Buses in Ipswich

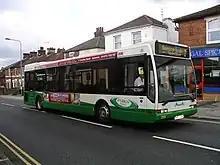
An Optare Excel operated by Ipswich Buses on route 2

Buses in Ipswich operate in the town of Ipswich in the English county of Suffolk. As of 2013 services are primarily operated by Ipswich Buses and First Norfolk & Suffolk, although other smaller operators, such as Galloway European, Carters Coaches and Beestons, operate routes from the town into the surrounding rural area. Many of the current routes are based on those established at the end of the 19th century when a horse tram network developed.